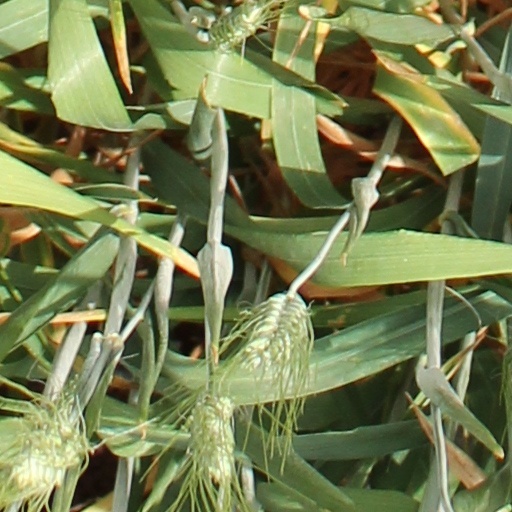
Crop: wheat